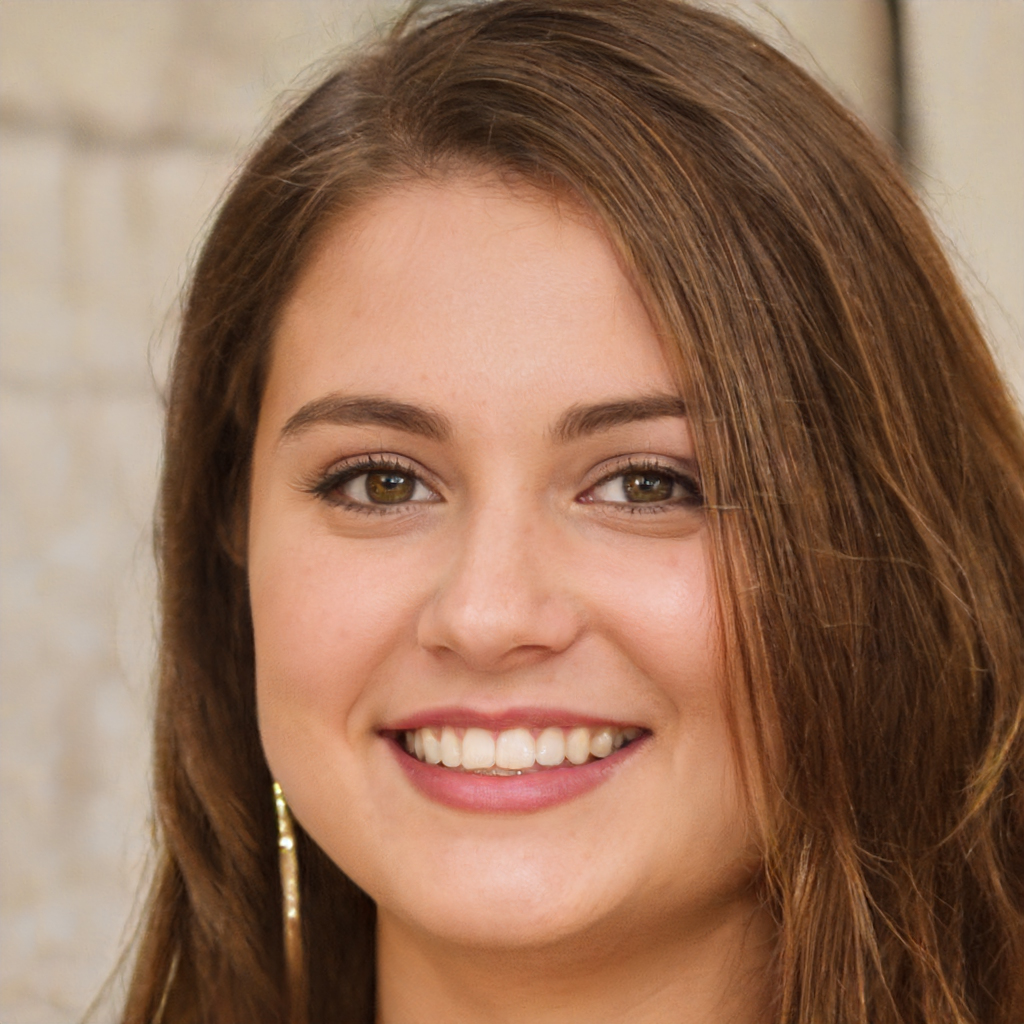
Gender: Female